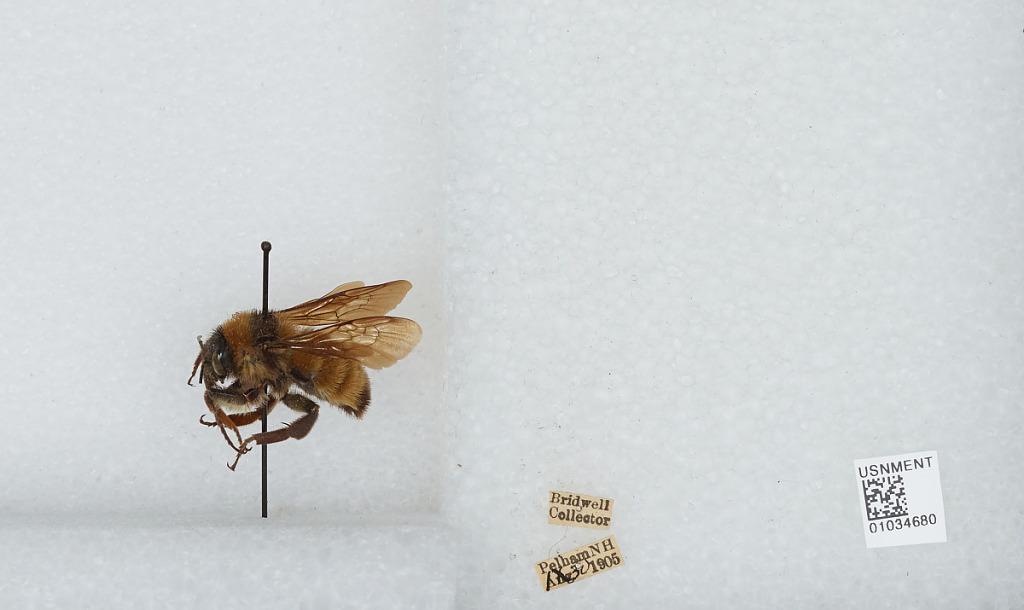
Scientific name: Bombus (Fervidobombus) pensylvanicus pensylvanicus (De Geer)
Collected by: Bridwell
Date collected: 1905-9-30
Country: United States
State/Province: New Hampshire
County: Hillsborough
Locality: Pelham
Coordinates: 42.7344, -71.3244